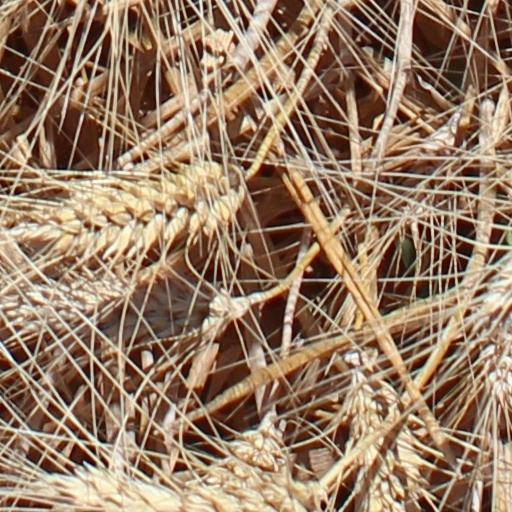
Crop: wheat